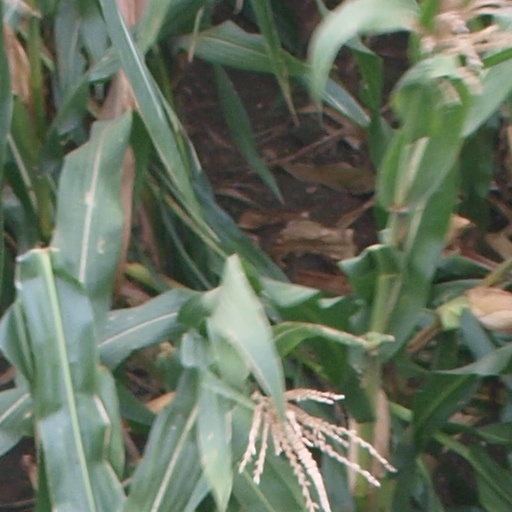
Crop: maize; corn